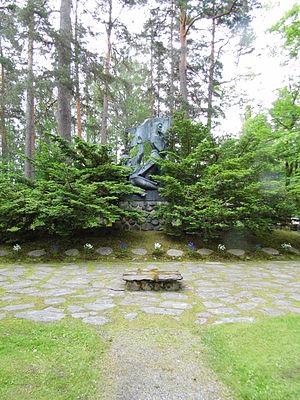
L'église de Säynätsalo est une église luthérienne située dans le quartier de Säynätsalo à Jyväskylä en Finlande.